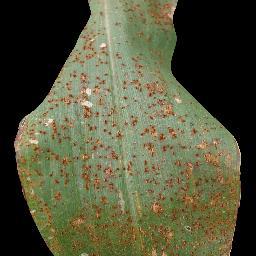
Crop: corn
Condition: (maize)_common_rust